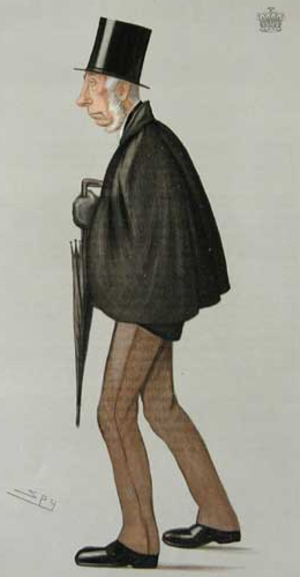
Frederick George Brabazon Ponsonby, 6ᵉ comte de Bessborough était un pair anglais qui jouait du cricket de première classe de 1834 à 1856 pour le Surrey County Cricket Club, le Cambridge Town Club, la Cambridge University et Marylebone Cricket Club.